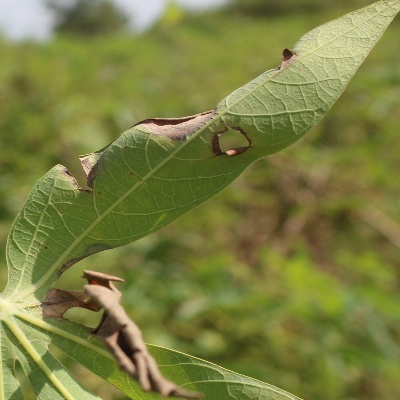
Crop: Cassava
Condition: bacterial blight